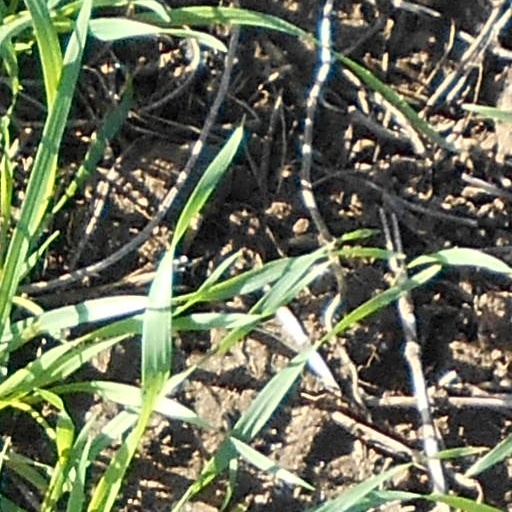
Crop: wheat